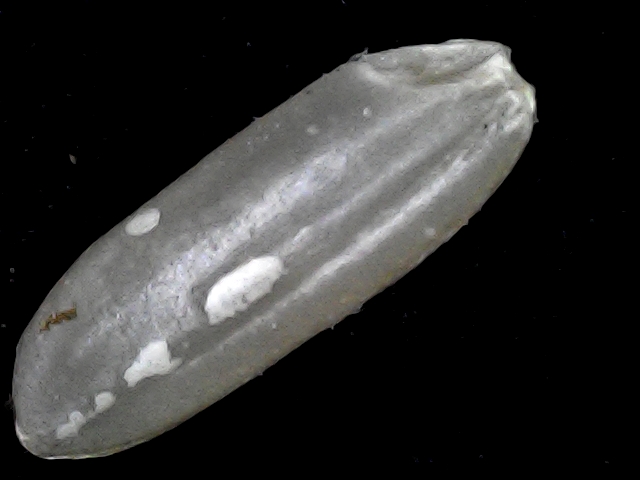
Rice variety: BD72